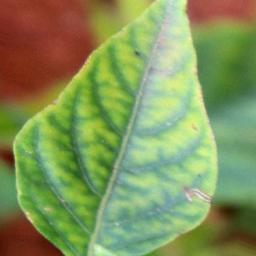
Label: nutritional